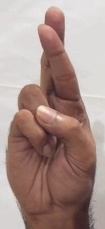
ASL sign: R